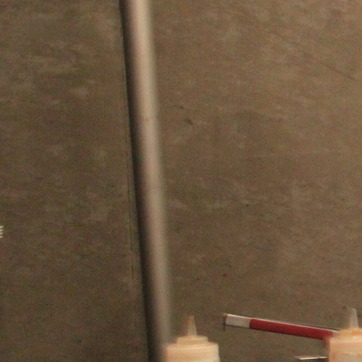
Material: stone